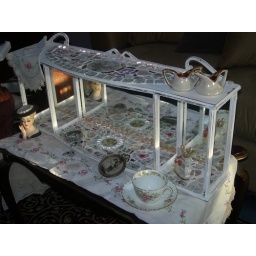
shabby vintage shelf with mirror back covered in mosaic so shabby chic